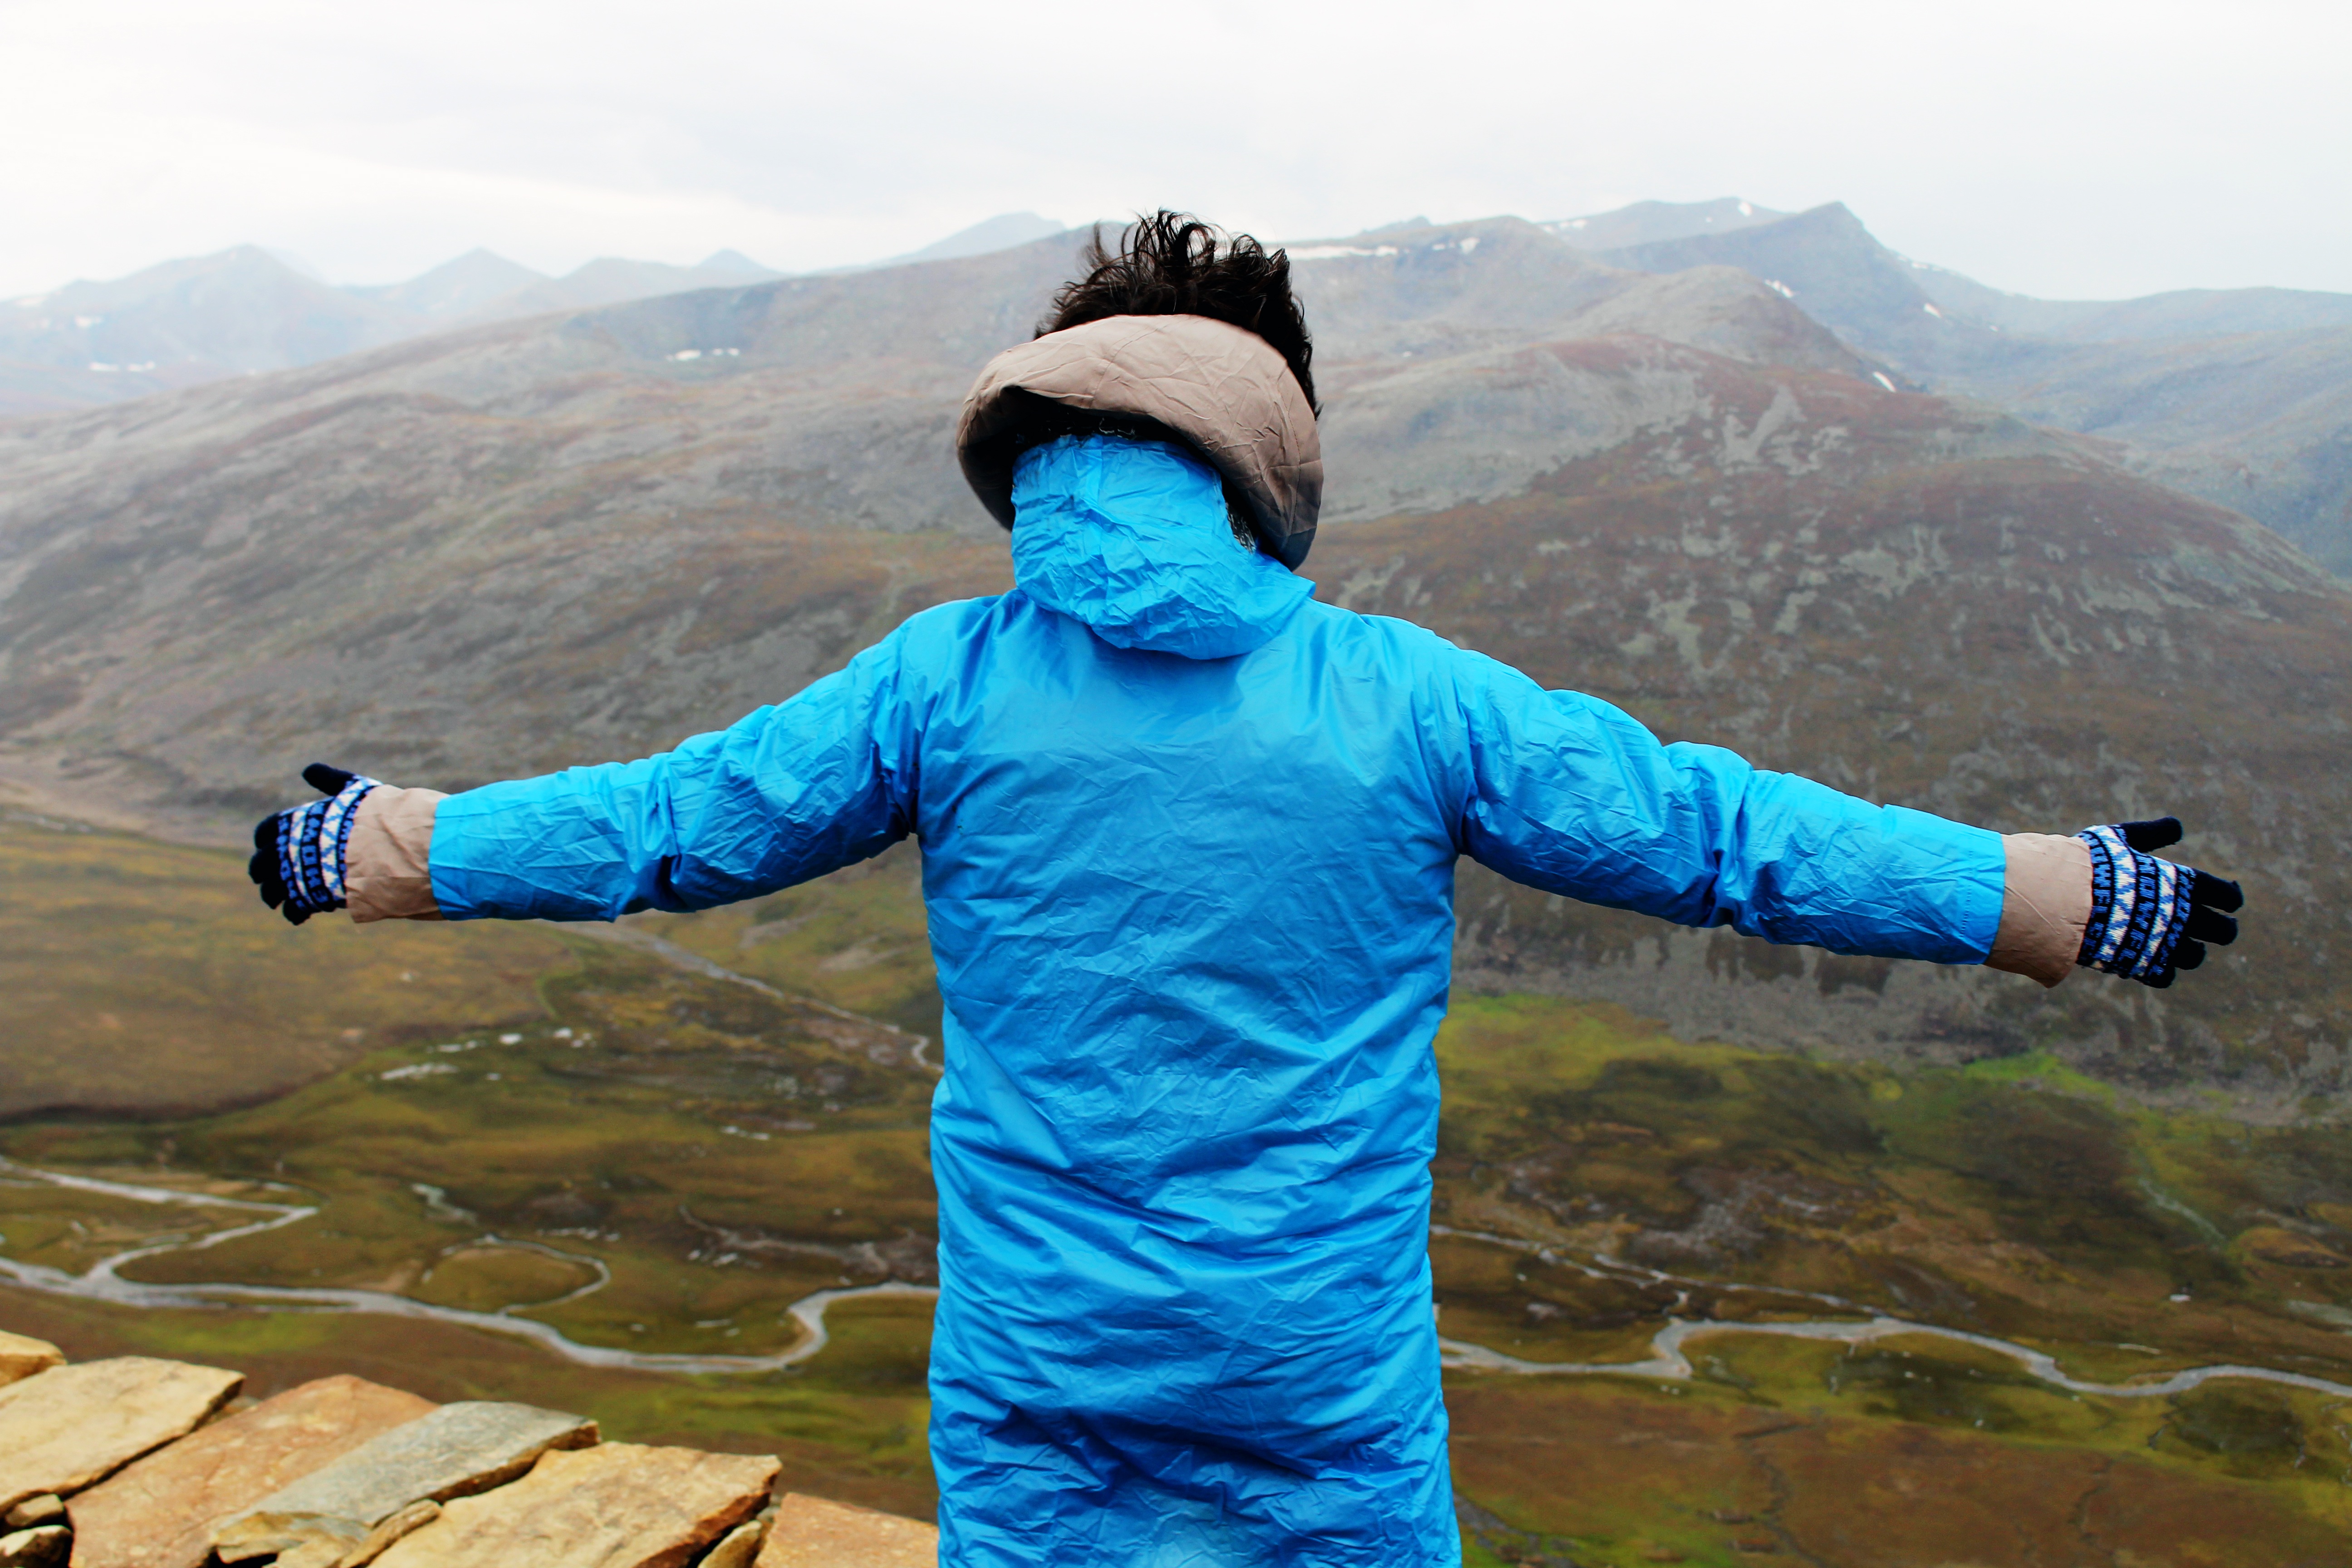
hand, man, nature, outdoor, person, mountain, people, sky, sunset, sport, morning, adventure, mountain range, looking, young, green, natural, freedom, exercise, colorful, extreme sport, healthy, close, fitness, goal, activity, motivation, happy, happiness, determination, arms, body, top, winner, victory, adult, success, peek, win, winning, excitement, achievement, excited, sportswear, peeking, on top, successful, achieve, outdoor recreation